Hunter Cantwell

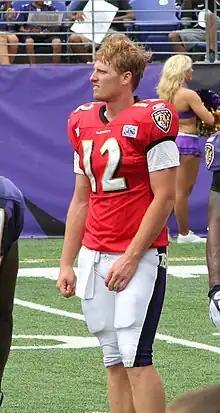
Cantwell during practice at M&T Bank Stadium in August 2011.

Hunter Cantwell (born December 30, 1985) is an American former player who was a quarterback in the National Football League (NFL). After playing college football for the Louisville Cardinals, he was signed by the Carolina Panthers as an undrafted free agent in 2009. He spent most of the 2009 season on the team's practice squad, and was promoted to the active roster late in the season. Cantwell was signed to the Baltimore Ravens' practice squad in 2010 and 2011 before becoming the quarterbacks coach for Campbellsville University. Later on, Cantwell served as head coach at Carroll County High in Kentucky in 2017 and 2018, and is currently the head coach at Christian Academy of Louisville.